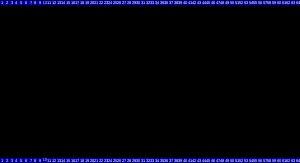
Cet article liste les tableaux et matrices utilisés dans le chiffrement Data Encryption Standard.